Catching the Big Fish

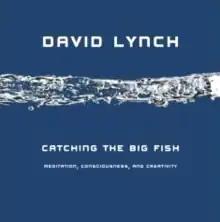

Catching the Big Fish: Meditation, Consciousness, and Creativity is an autobiography and self-help guide written by American filmmaker David Lynch. It comprises 84 vignette-like chapters in which Lynch comments on a wide range of topics "from metaphysics to the importance of screening your movie before a test audience". "Catching the Big Fish" was inspired by Lynch's experiences with Transcendental Meditation (TM), which he began practicing in 1973. In the book, Lynch writes about his approach to filmmaking and other creative arts. "Catching the Big Fish" was published by Tarcher on December 28, 2006. In 2016 two exclusive Lynch's "q-and-a interviews with Paul McCartney and Ringo Starr" were added to "10th Anniversary Edition" of the book.